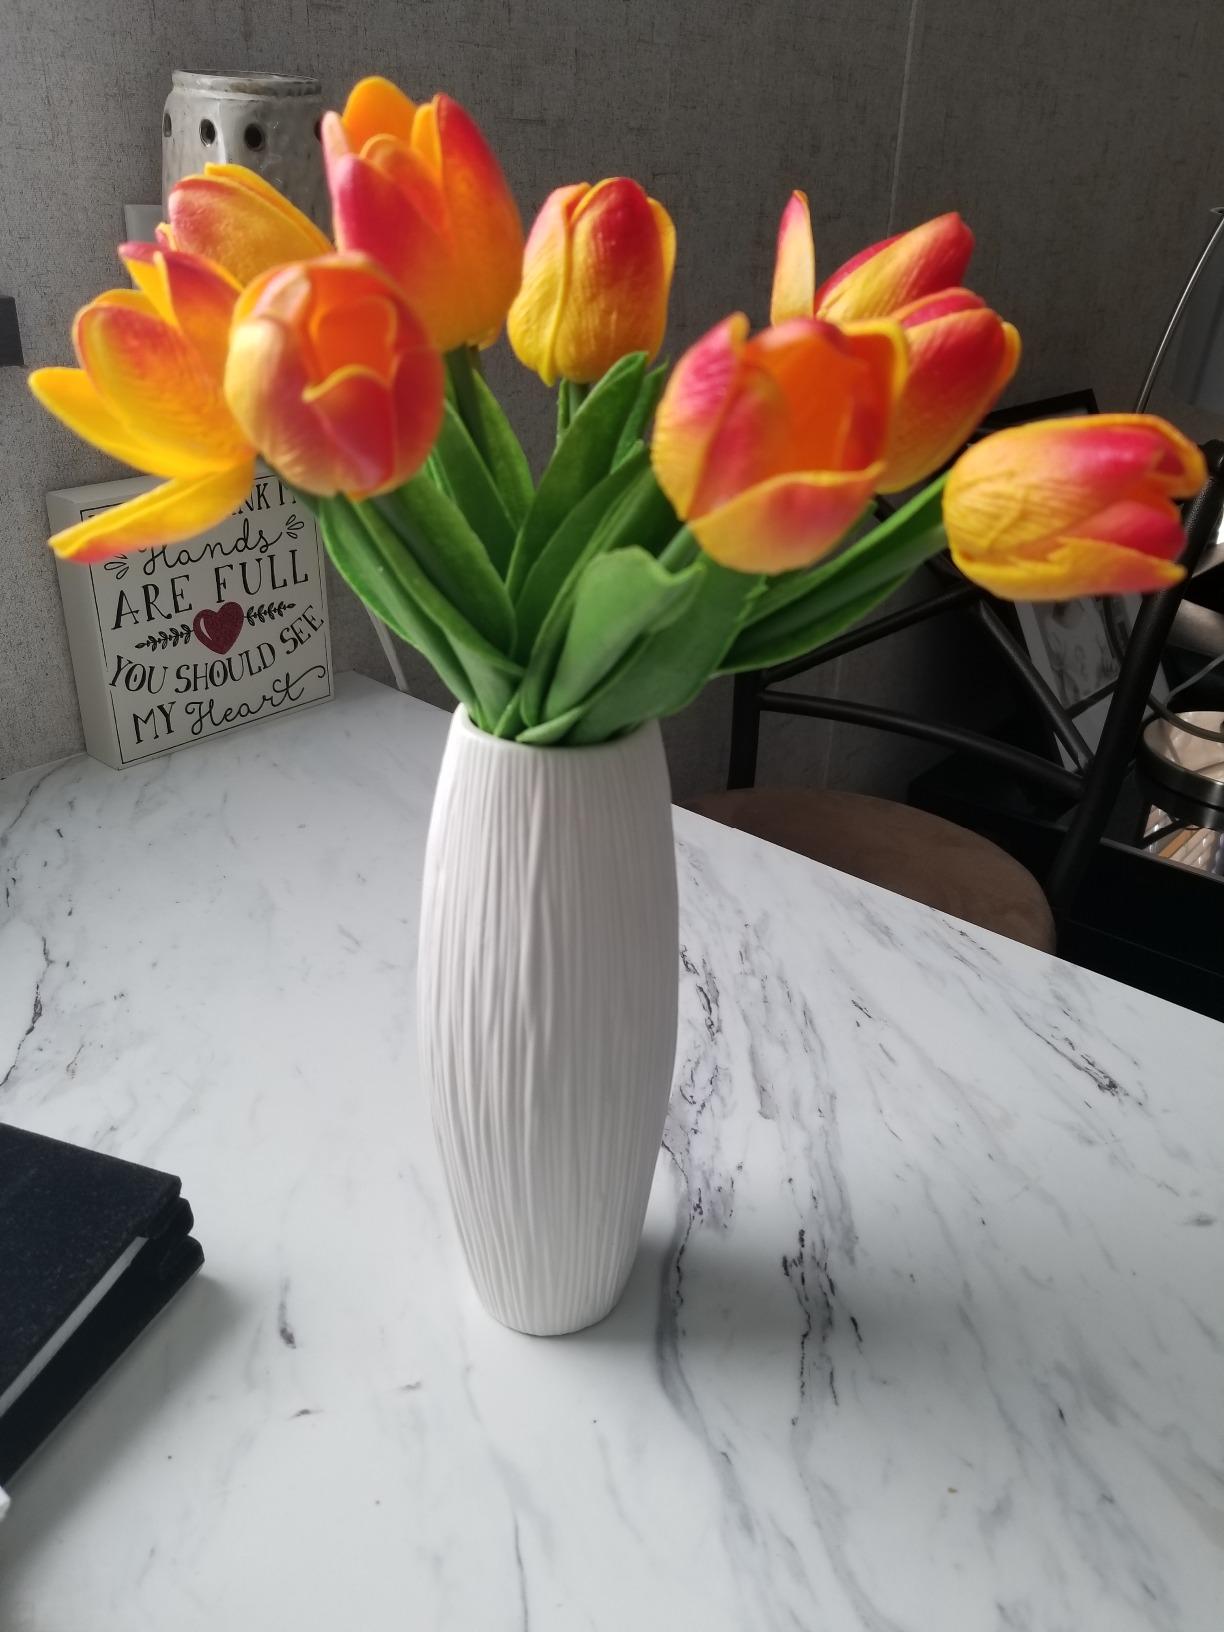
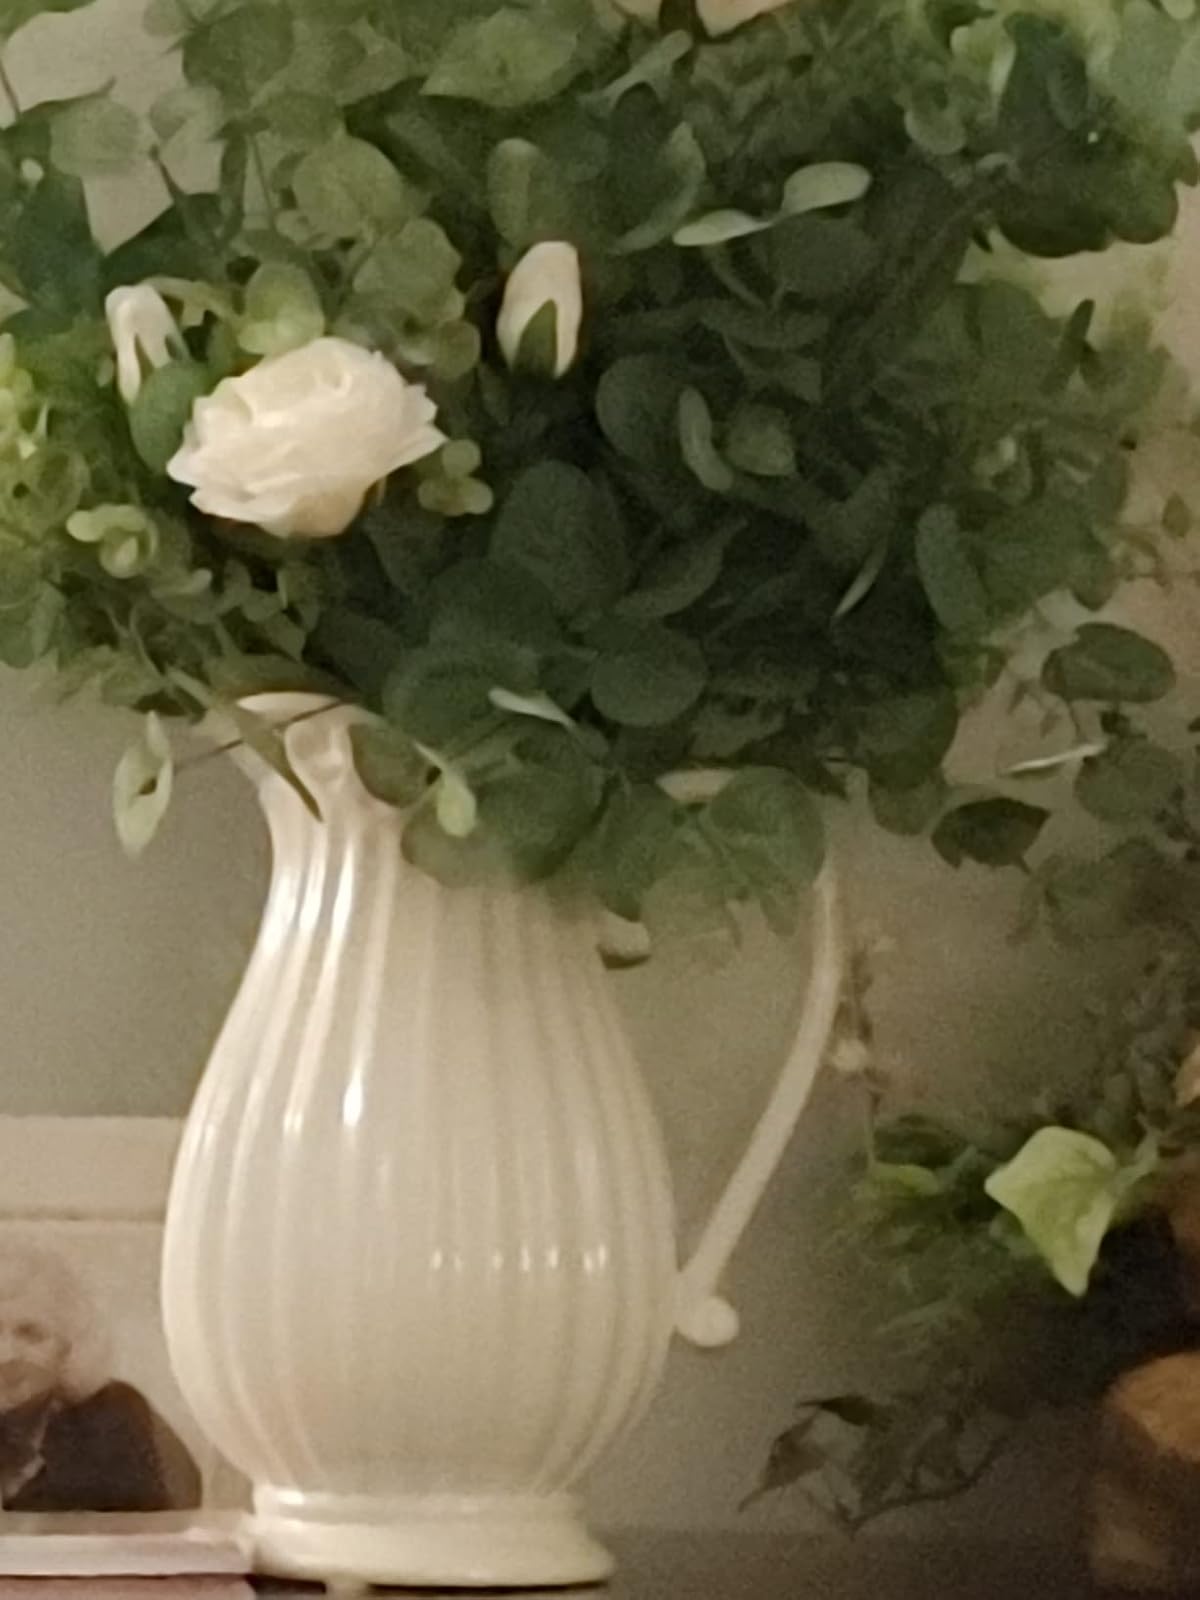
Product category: vase
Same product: no